Vaginal delivery

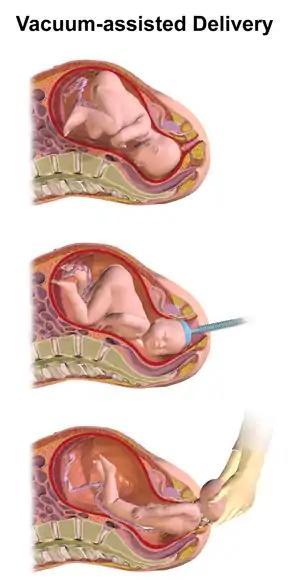
Sequence of images showing stages of an instrumental vaginal delivery

A vaginal delivery is the birth of offspring in mammals (babies in humans) through the vagina (also called the "birth canal"). It is the most common method of childbirth worldwide. It is considered the preferred method of delivery, as it is correlated with lower morbidity and mortality than caesarean sections (C-sections), though it is not clear whether this is causal.